Men with Guns

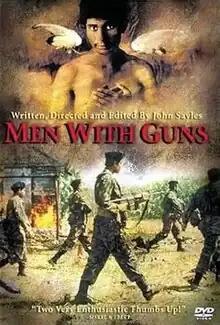
Theatrical release poster

Men with Guns is a 1997 American political drama film edited, written and directed by John Sayles, inspired by the 1992 novel "The Long Night of White Chickens" by Francisco Goldman. It stars Federico Luppi, Damián Delgado, Damián Alcázar and Mandy Patinkin. The executive producers were Lou Gonda and Jody Patton.